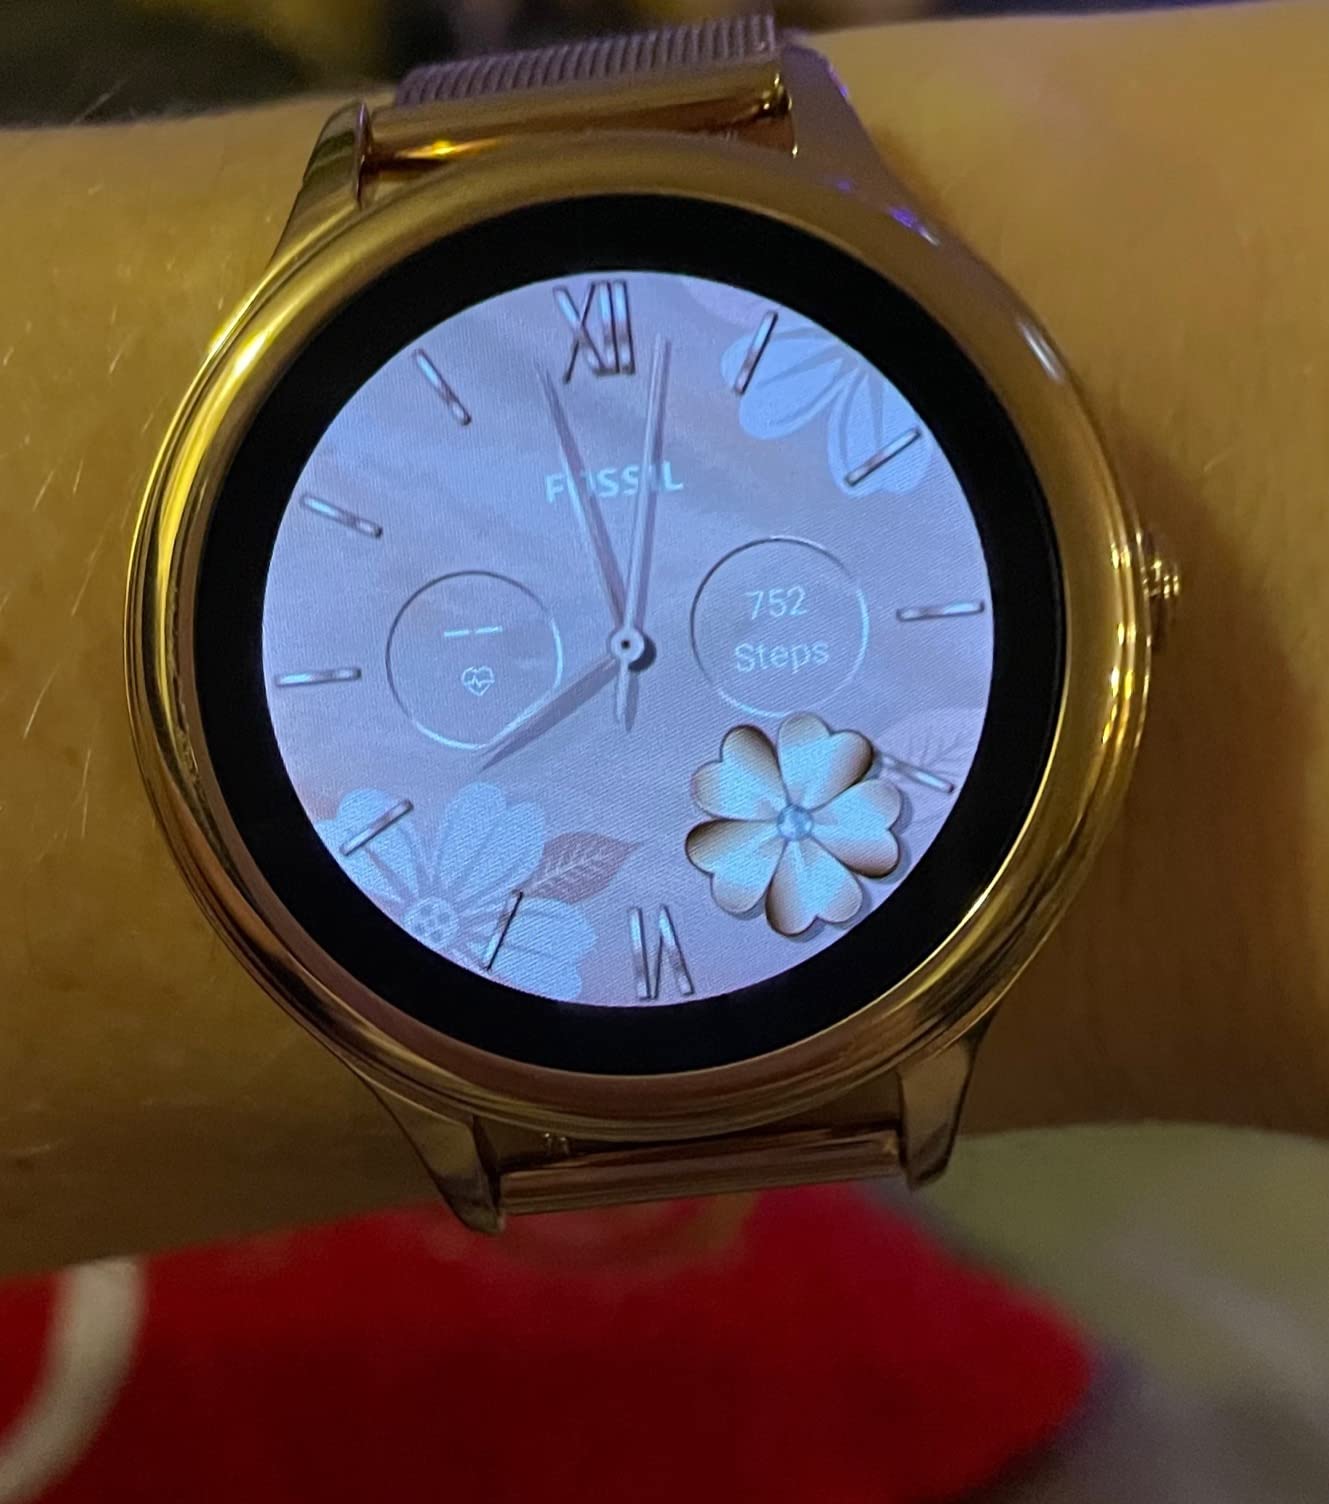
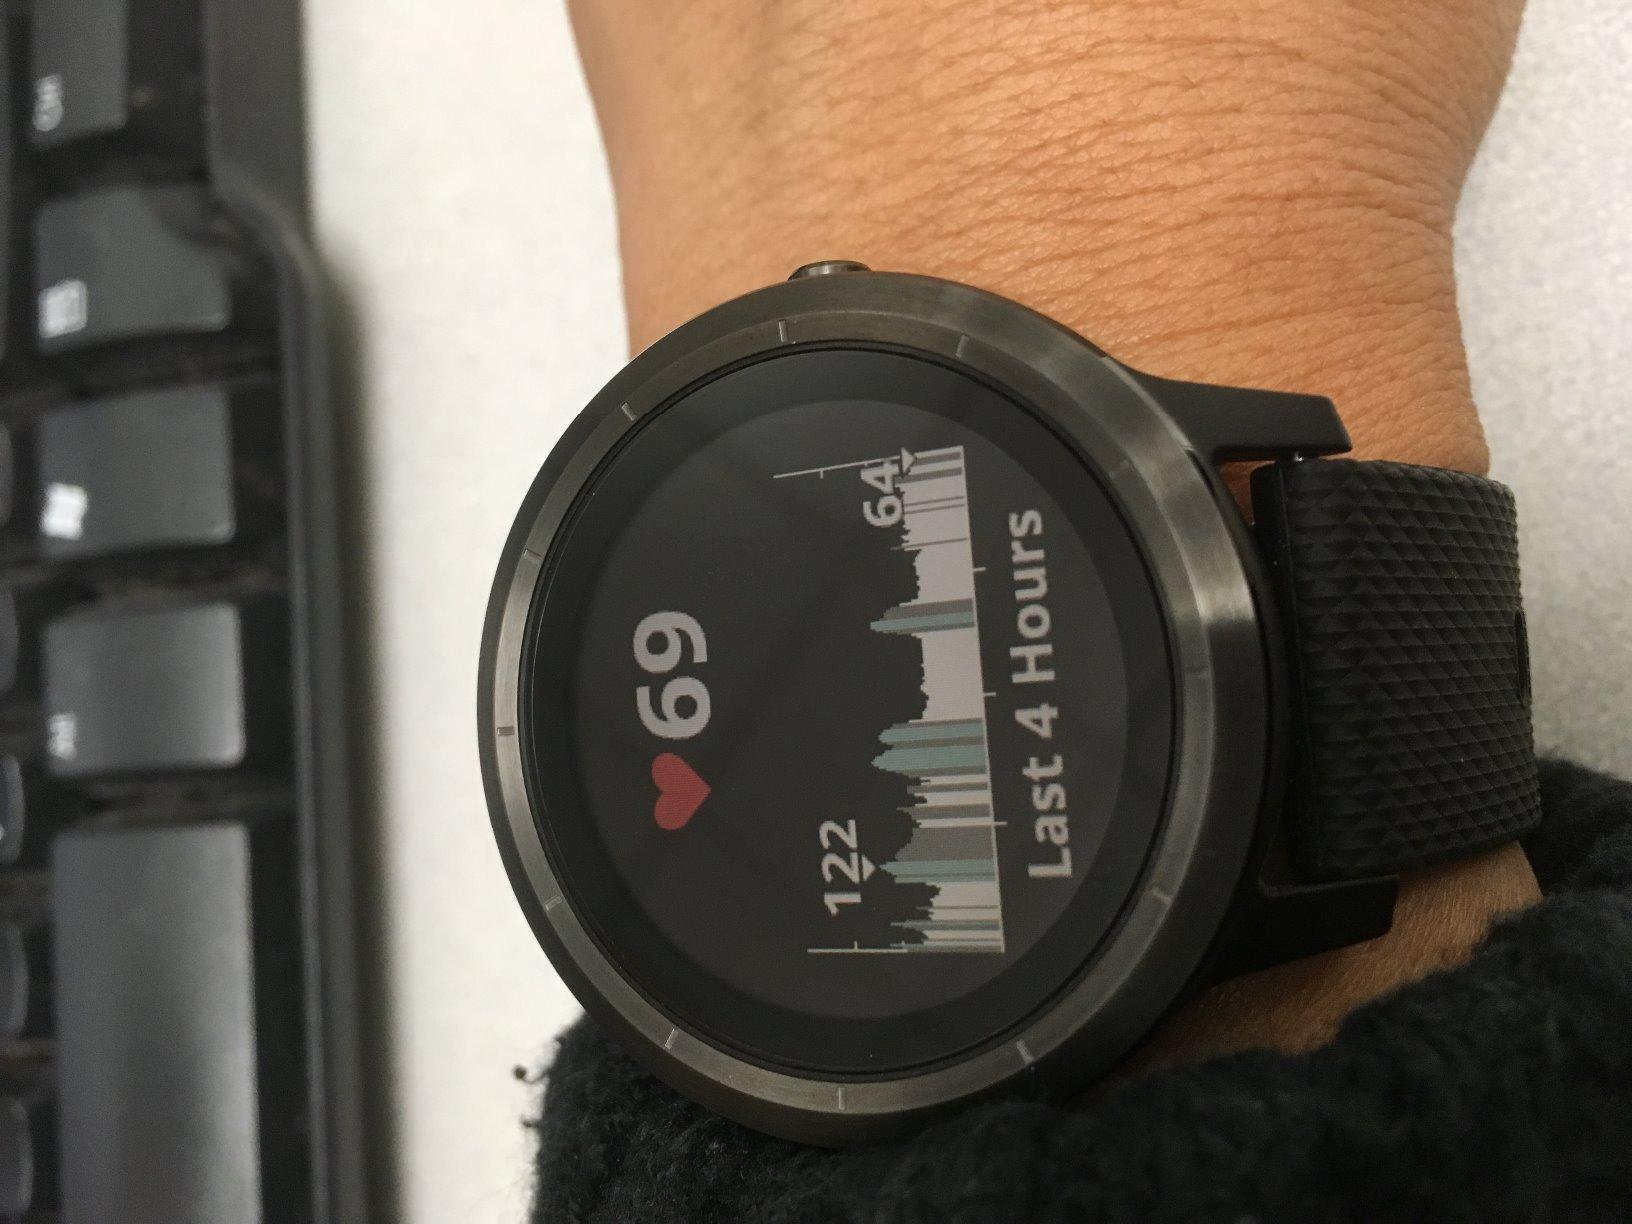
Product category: smartwatch
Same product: no